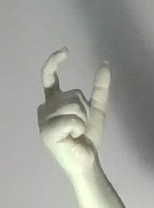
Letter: nun